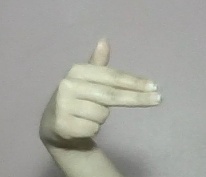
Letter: ghain